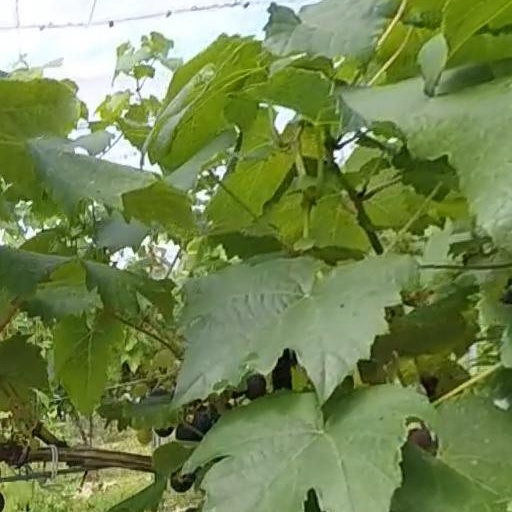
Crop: grape